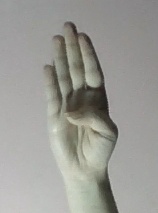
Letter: kaaf